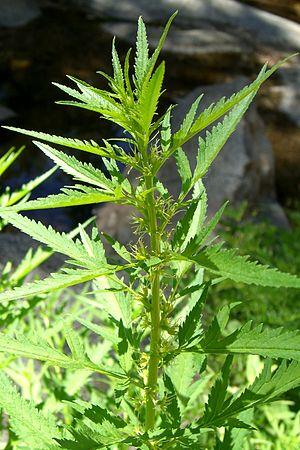
Les Datiscacées sont une famille de plantes dicotylédones qui fait partie en classification phylogénétique de l'ordre des Cucurbitales, et ne comporte qu'un seul genre et deux espèces : l'une d'Amérique du Nord et l'autre, le Chanvre de Crète, que l'on peut rencontrer à l'état sauvage de la Crète, d'où elle tire son nom commun, jusqu'au centre de l'Asie. Cette dernière est également cultivée comme plante à usage ornemental ou tinctorial.